Nissan S20 engine

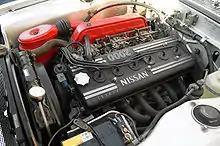
S20 Engine installed in C10 Skyline GT-R.

The S20 is an inline-six with a cast iron block and aluminum head, using a 7-bearing crankshaft. It features a dual overhead cam, cross-flow head with pent-roof combustion chamber and four valves per cylinder. Heads were ported and polished manually, and the motors were bench tested for consistent power production before installation.